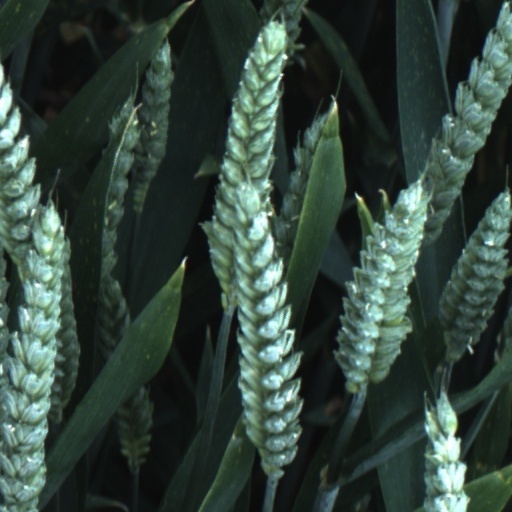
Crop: wheat